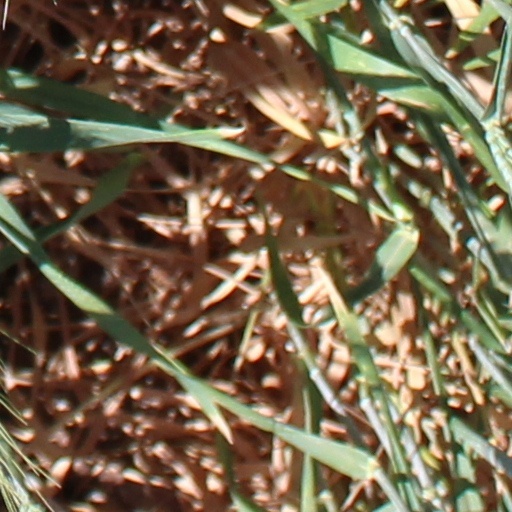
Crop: wheat